Aang

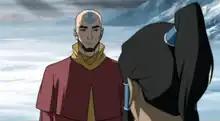
Avatar Aang's spirit with Korra in "The Legend of Korra".

In the sequel series' first season, Avatar Aang's spirit occasionally serves as the spiritual advisor to seventeen-year-old Korra (much like the previous Avatar incarnation, Roku, did for Aang). Korra struggles with the spiritual aspects of bending and being the avatar, so initially Aang is only able to give Korra glimpses of his memory concerning Yakone in relation to her confrontations with his two sons, Amon and Tarrlok, the products of Yakone's Bloodbending vendetta on the Avatar. It is only after she loses her ability to bend that Korra allows herself to listen to her past lives, at which point Aang is able to manifest more directly to her and helps to restore her powers by triggering the Avatar State and teaching her to Energybend.